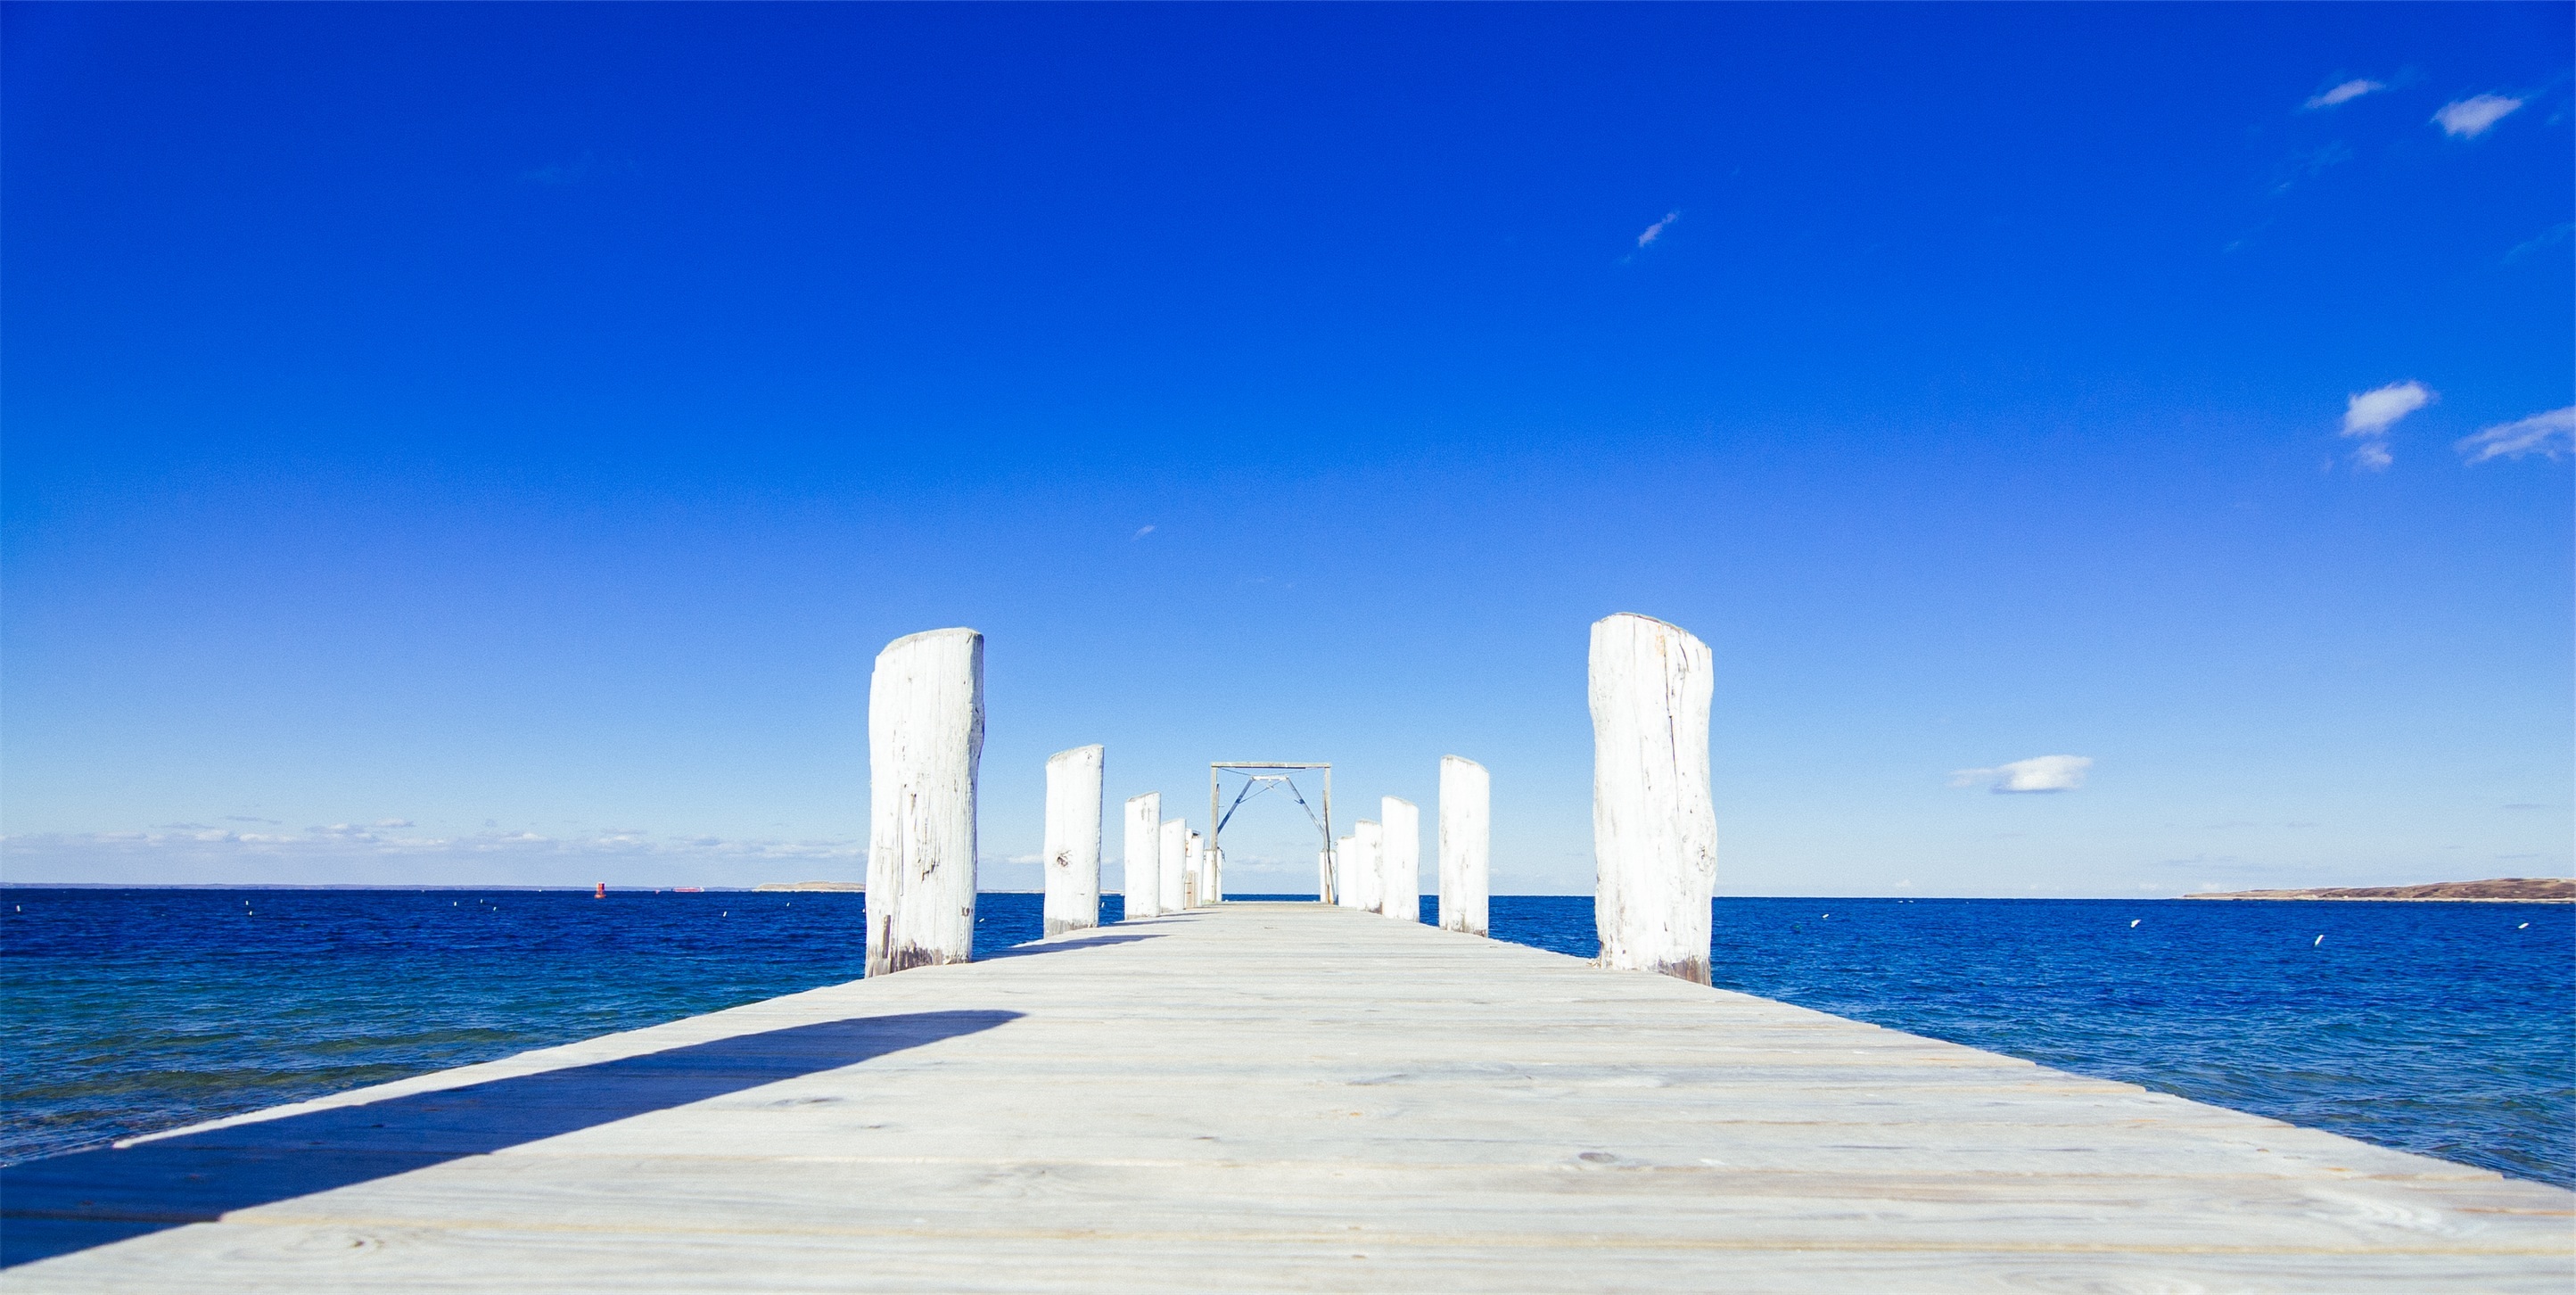
beach, sea, coast, ocean, horizon, dock, sky, wood, shore, tower, bay, landmark, blue, posts